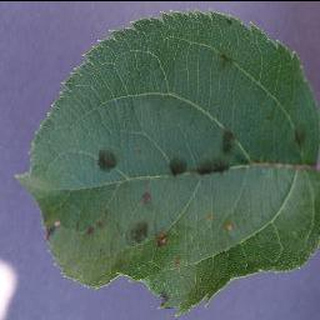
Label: apple_apple_scab